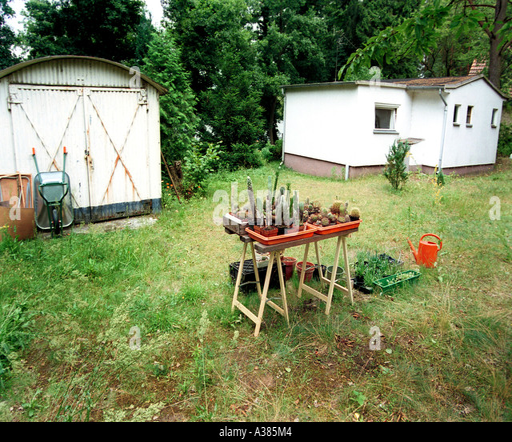
in the garden you can planed and may be it will work